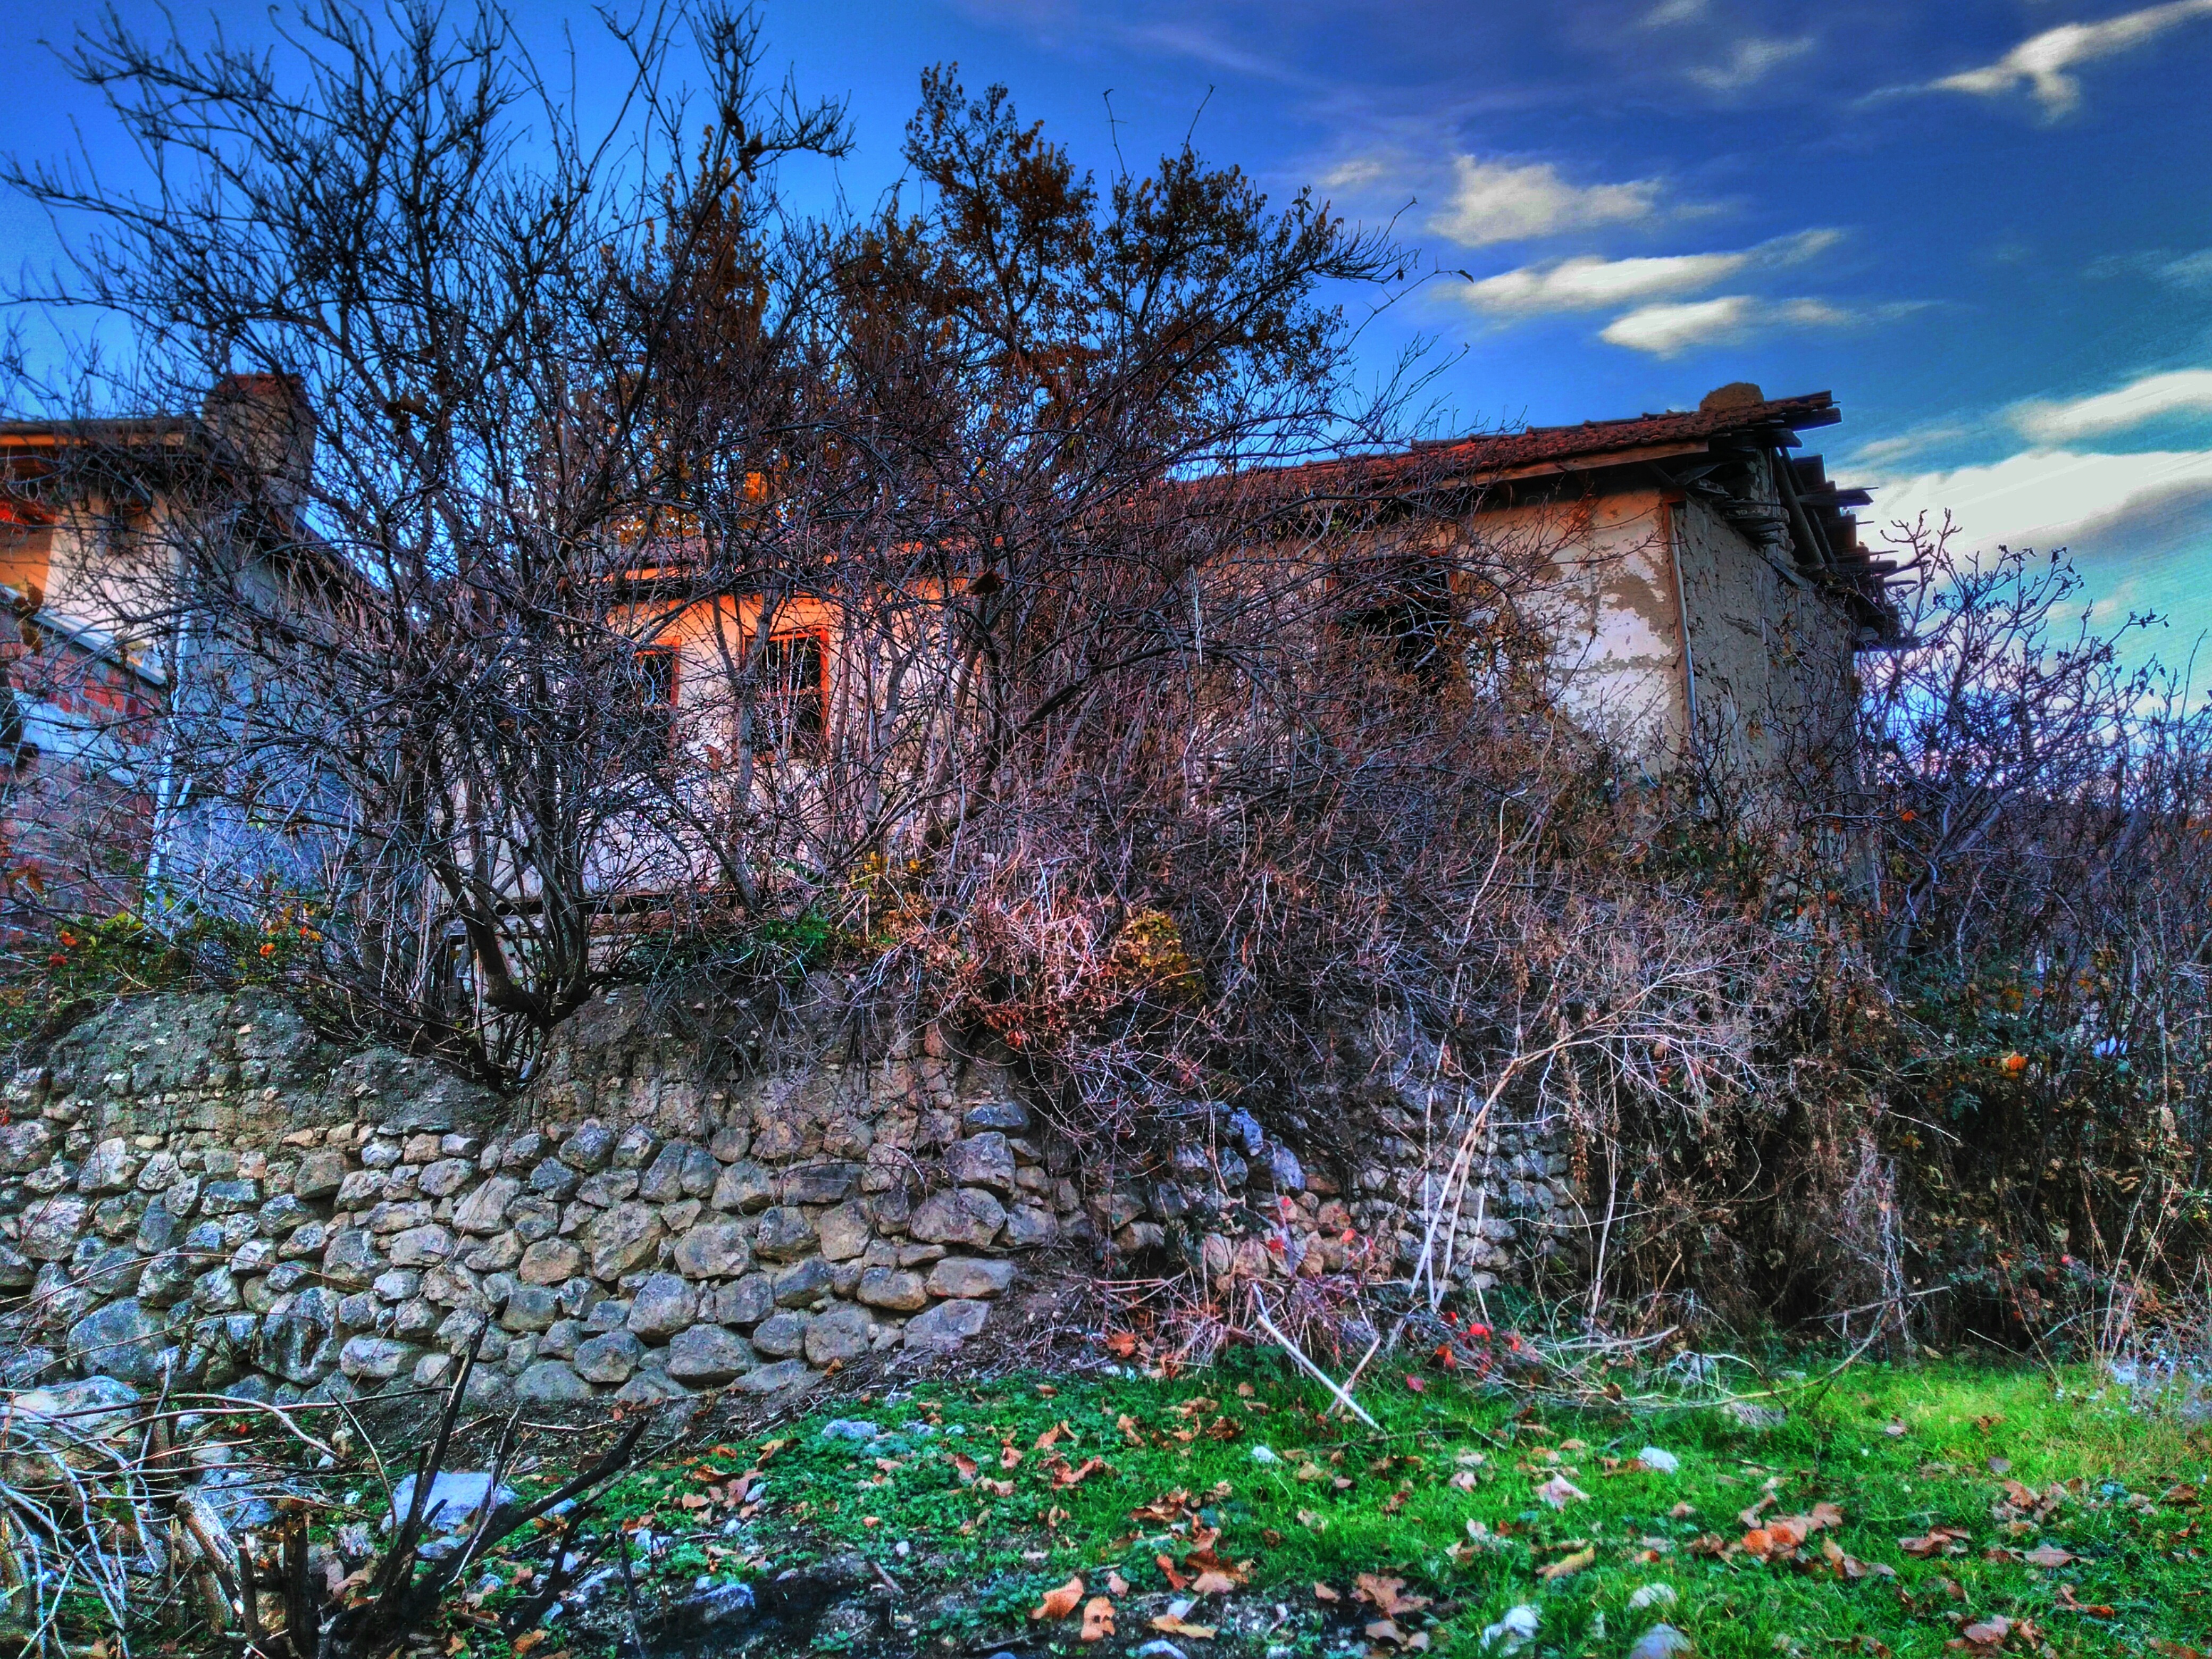
landscape, tree, nature, forest, sky, sunset, house, flower, home, green, autumn, peace, blue, ruin, garden, season, fantastic, background, turkey, photoshop, beautiful, day, estate, woodland, rural area, natural turkey, in background, open air, green field